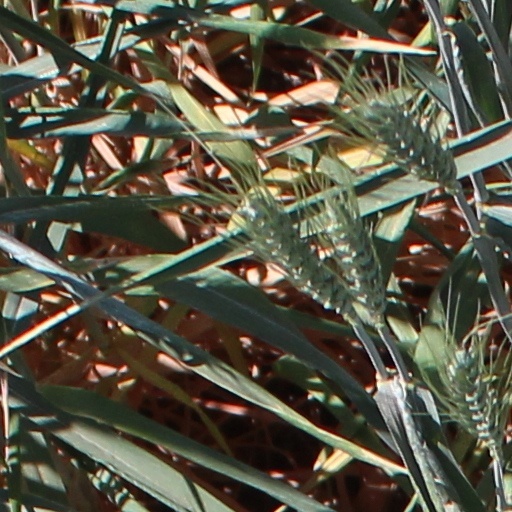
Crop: wheat